Battle of Ipsus

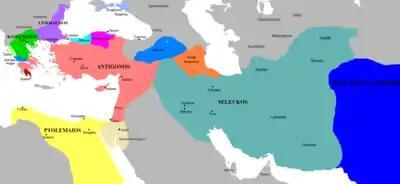
The successor kingdoms before the battle of Ipsus, 303 BC.

In 306, Antigonus attempted to invade Egypt, but storms prevented Demetrius's fleet from supplying him, and he was forced to return home. With Cassander and Ptolemy both weakened, and Seleucus still occupied by attempting to assert his control over the East, Antigonus and Demetrius now turned their attention to Rhodes, which was besieged by Demetrius's forces in 305 BC. The island was reinforced by troops from Ptolemy, Lysimachus, and Cassander. Ultimately, the Rhodians reached a compromise with Demetrius – they would support Antigonus and Demetrius against all enemies, save their ally Ptolemy. Ptolemy took the title of Soter ("Savior") for his role in preventing the fall of Rhodes, but the victory was ultimately Demetrius's, as it left him with a free hand to attack Cassander in Greece. Demetrius thus returned to Greece and set about liberating the cities of Greece, expelling Cassander's garrisons, and the pro-Antipatrid oligarchies. This occupied much of Demetrius's efforts in 303 and 302 BC.